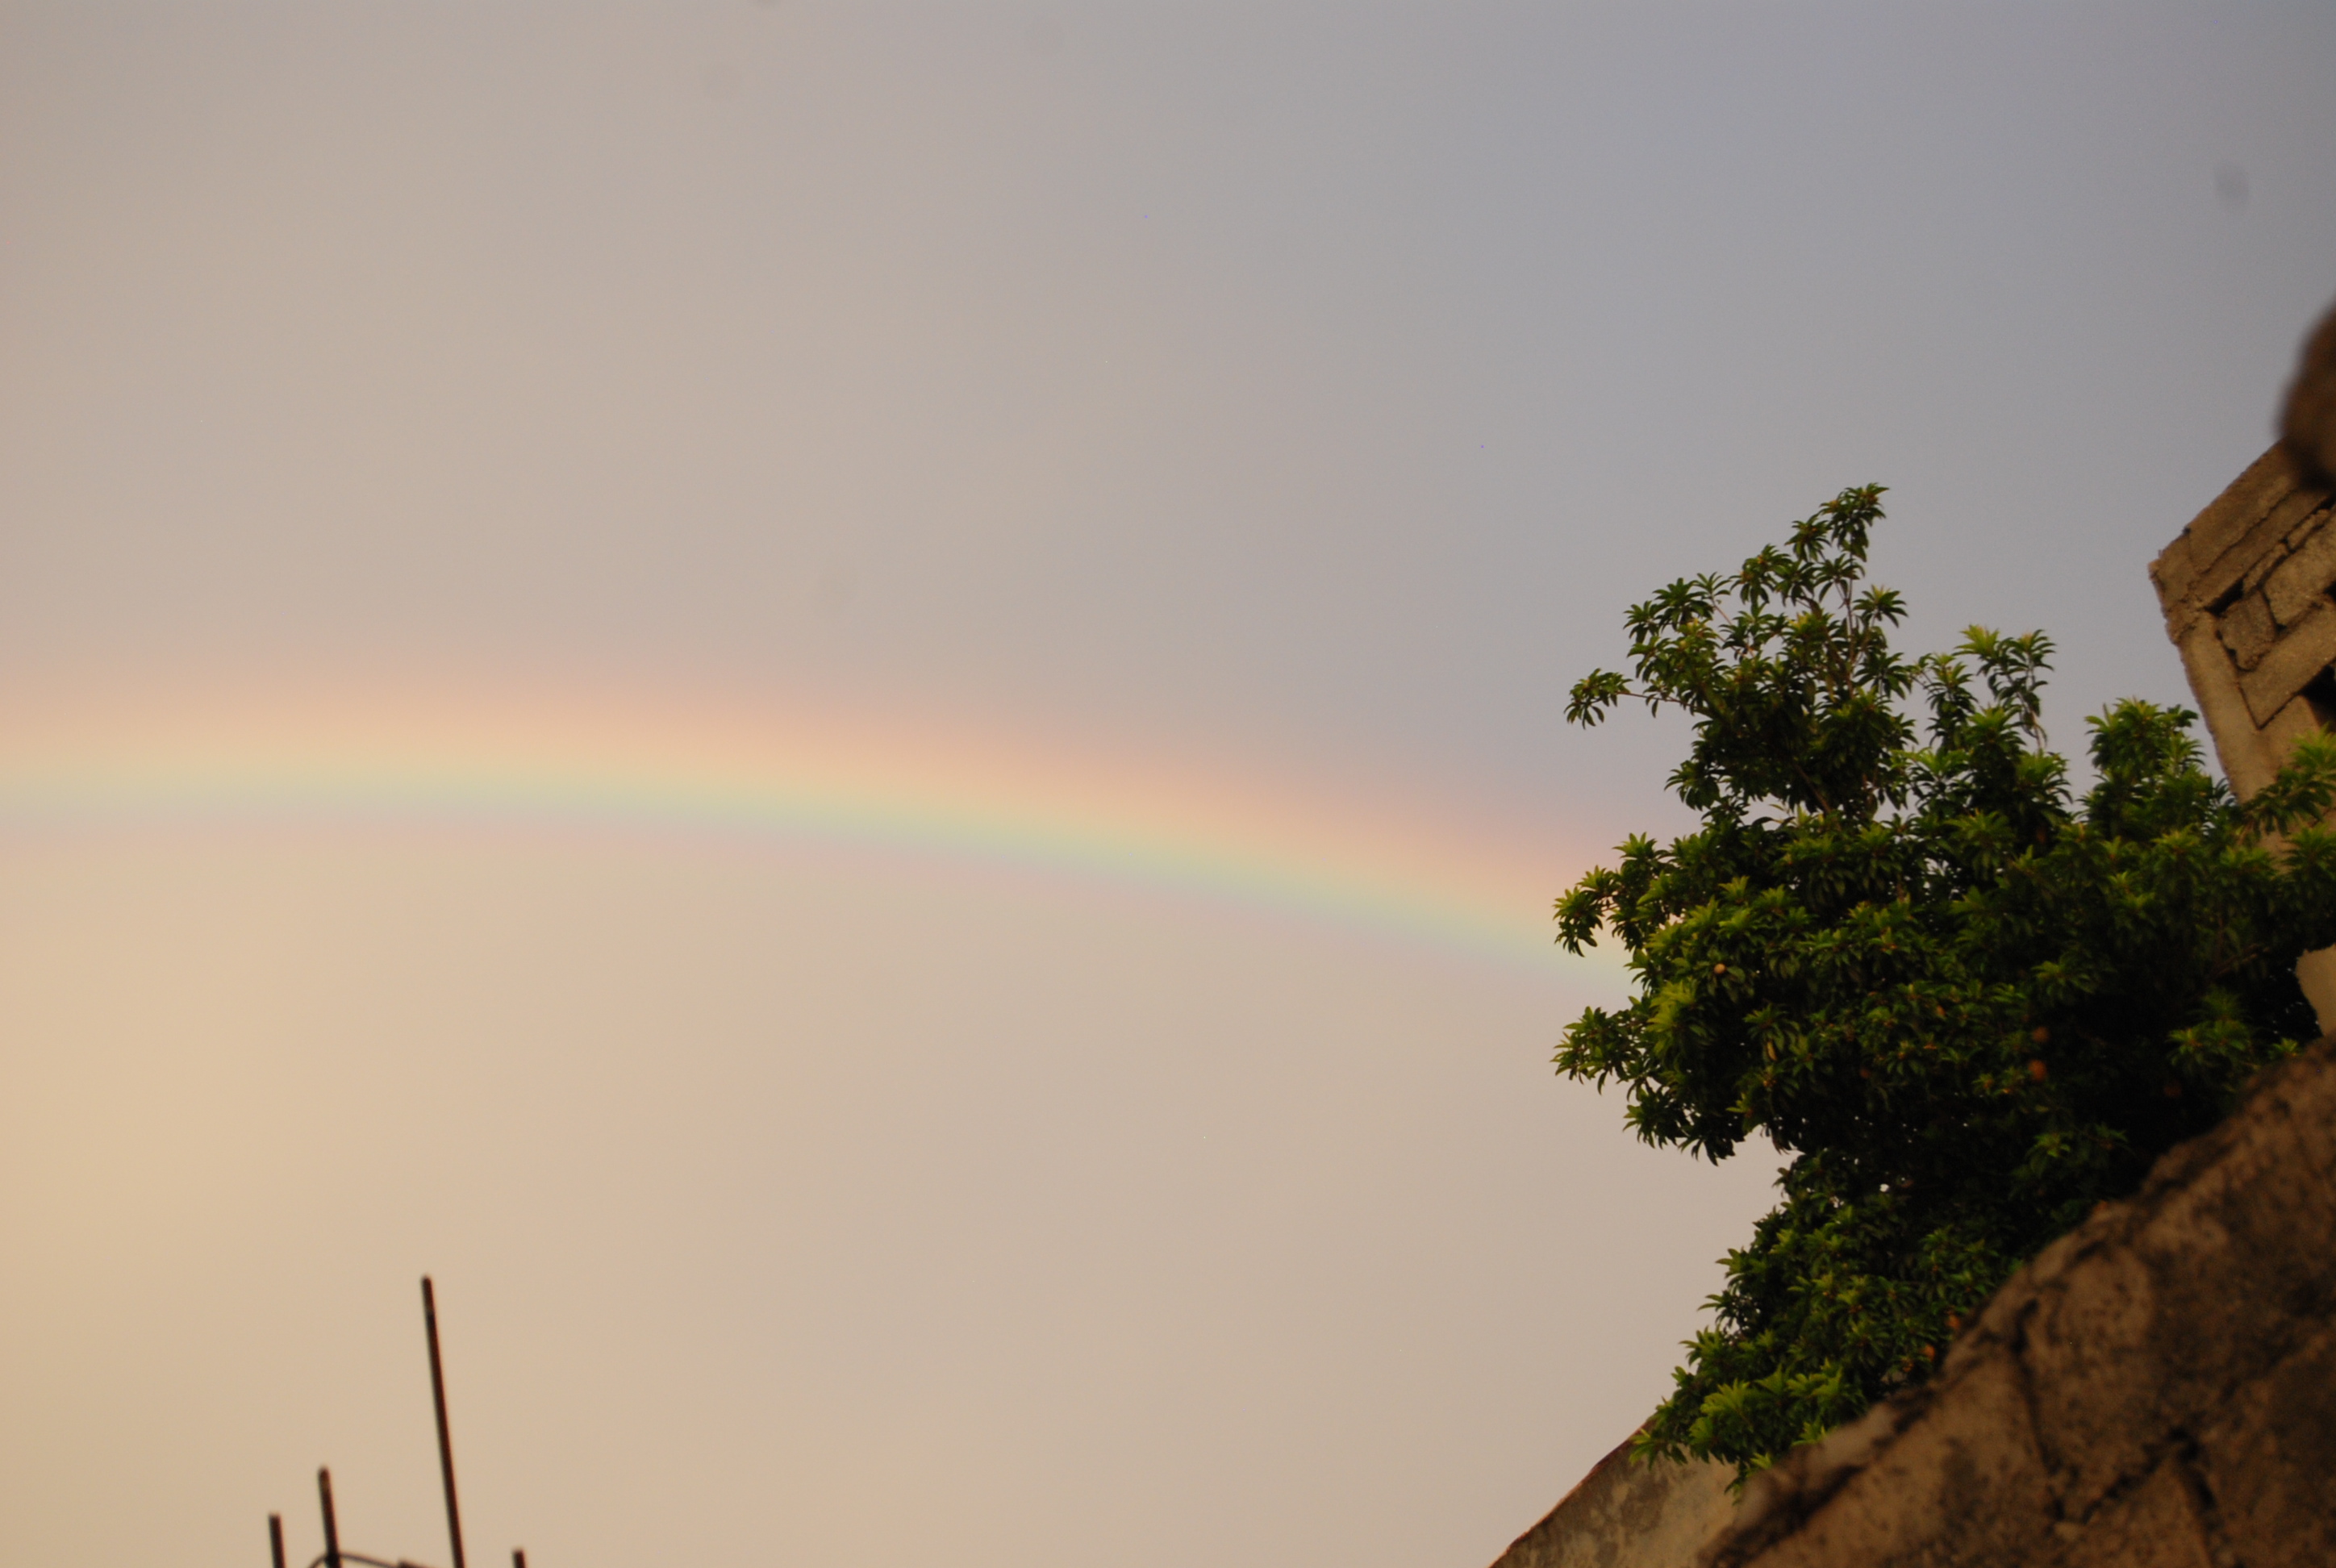
Lii ab xon la. Am na taatu garab bu nekk ci... Bu genn ci benn kër. Kër bi àndiir la, am ay bant yuy feeñ ci suufu image bi.